Lance Cronin

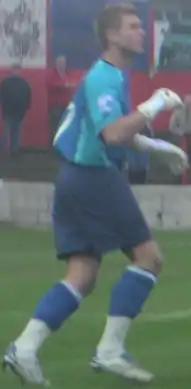

Lance Cronin (born 11 September 1985) is an English former professional footballer who played as a goalkeeper. He made seven international appearances for the England C national team. In 2016 he was assistant manager at Whitehawk, the last club he played for.